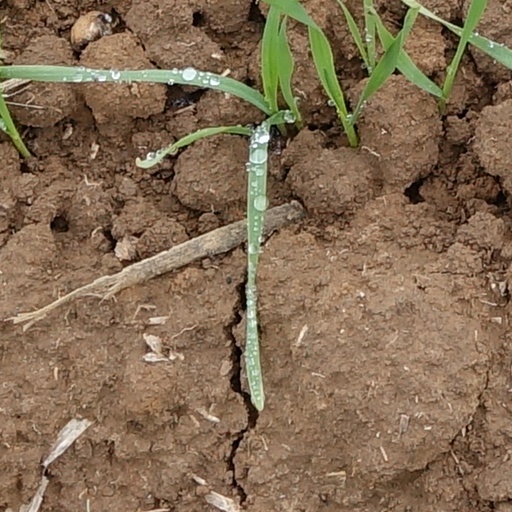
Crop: wheat